Bangladesh Railway Class 2600

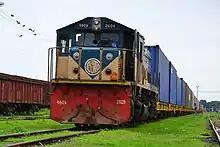
BR 2609 with container train at Akhaura Junction

The Class 2600 locomotive can be used both for passenger services and freight services. In the early days, the Class 2600 locomotive was highly recommended for prominent Bangladeshi trains like Subarna Express, Mohanagar Express, Parabat Express etc. Currently, Class 2600 locomotives are mostly used for freight trains.